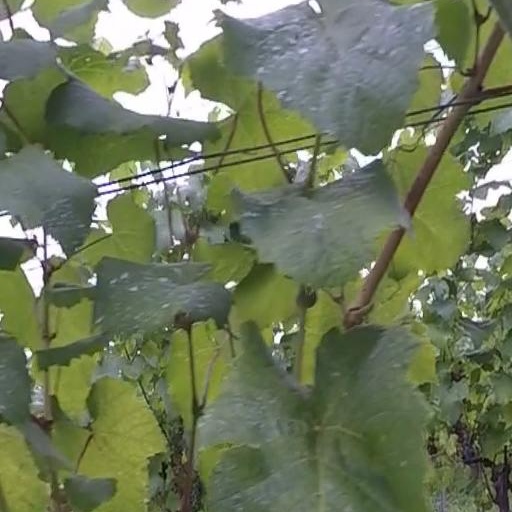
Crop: grape